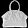
Label: Bag